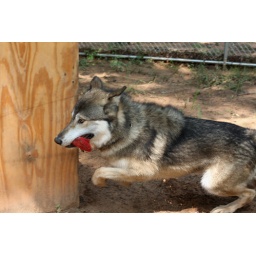
running in the playpen at the facility that trains animals for the film industry.